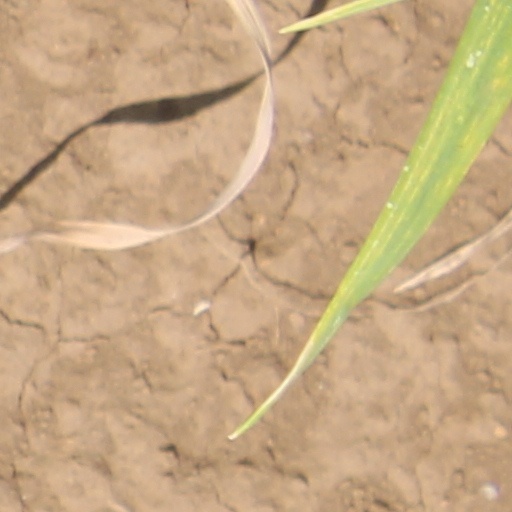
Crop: wheat